Raindrop Turkish House

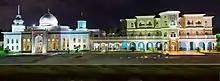
Raindrop Turkish House

Raindrop Turkish House (also known as Raindrop Türkevi or Raindrop Foundation) is a non-profit social and cultural organization founded by Turkish people in Houston, Texas in 2000. It operates in eight states: Texas, Arkansas, Kansas, Oklahoma, Mississippi, New Mexico, Tennessee, and Louisiana. The Raindrop Foundation aims to cultivate friendship and promote understanding of diverse cultures through its unique services to the community.